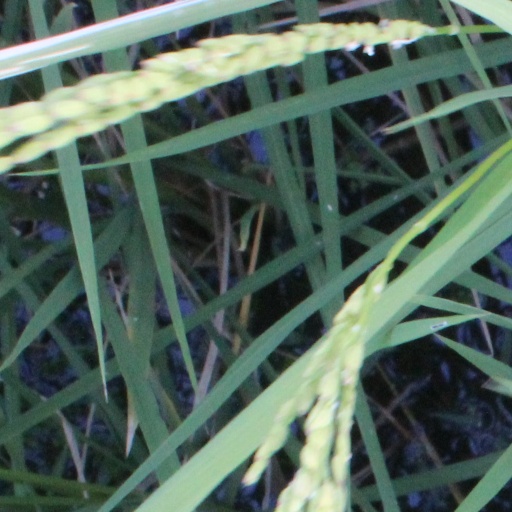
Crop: rice